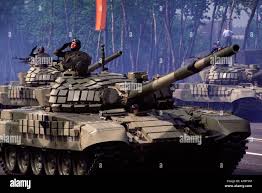
Label: Tank